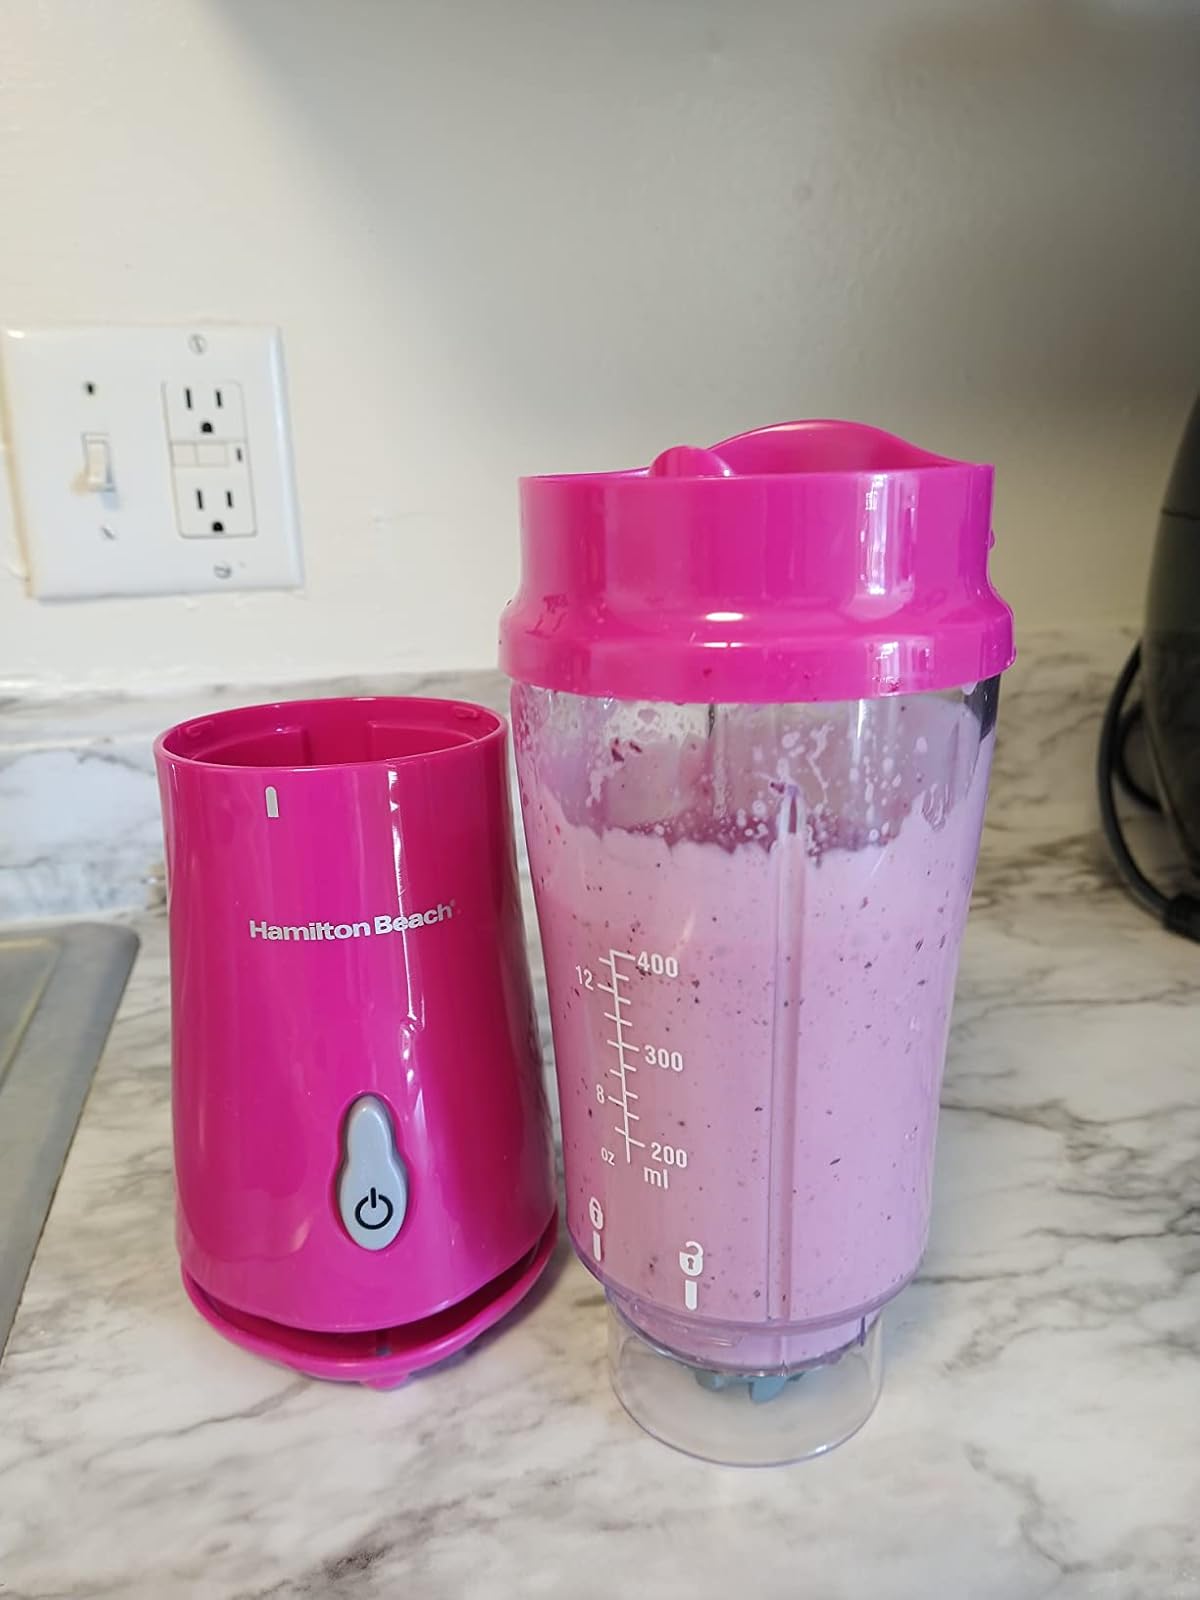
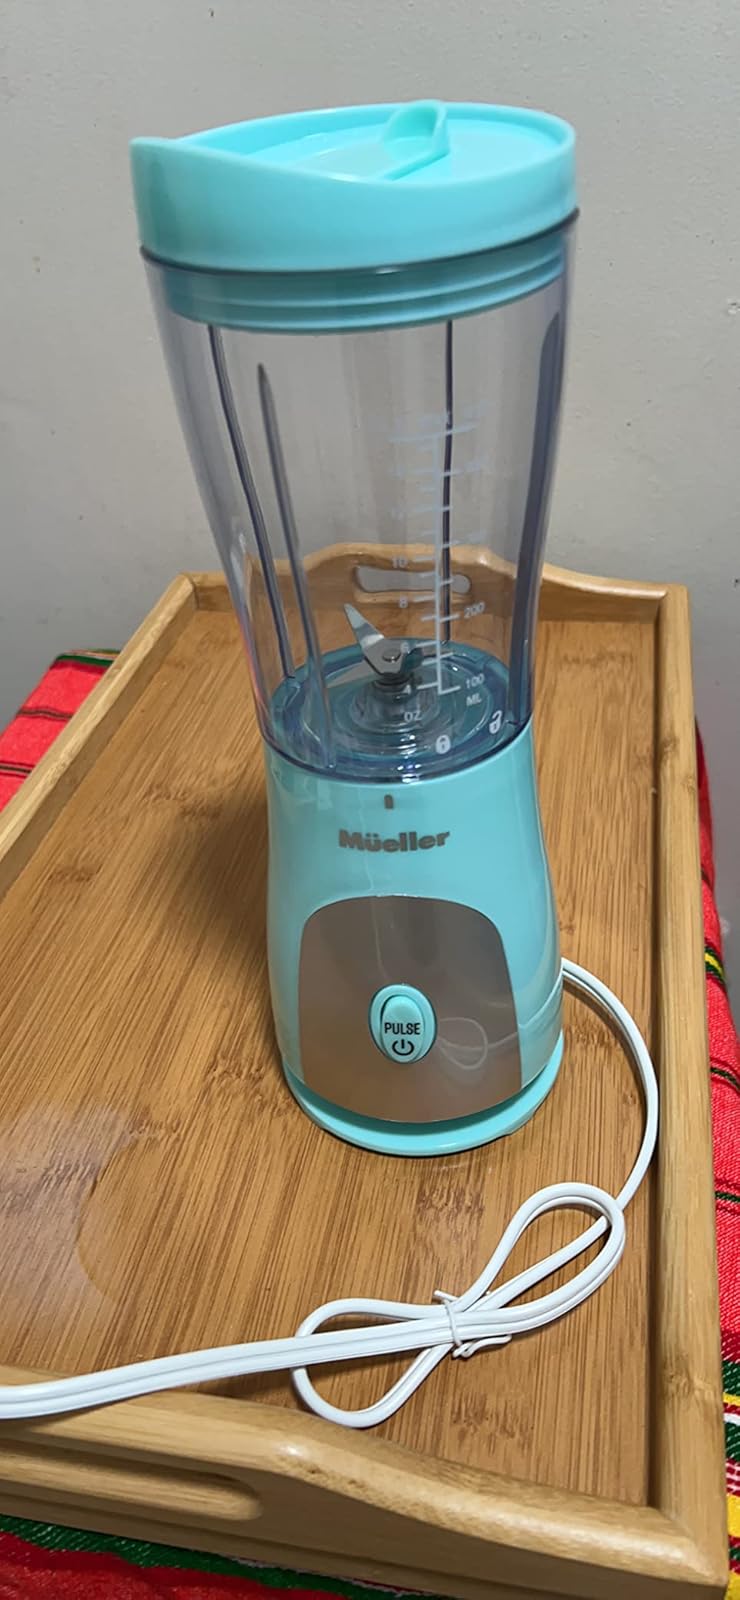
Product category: items_blender
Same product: no